Arthur Thistlewood

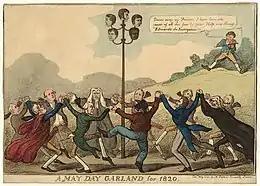
"A May Day Garland for 1820".

Travel in France and the United States exposed Thistlewood to revolutionary ideas. Shortly after his return to England, he joined the Society of Spencean Philanthropists in London. By 1816, Thistlewood had become a leader in the organisation, and was labelled a "dangerous character" by police, who watched him closely.